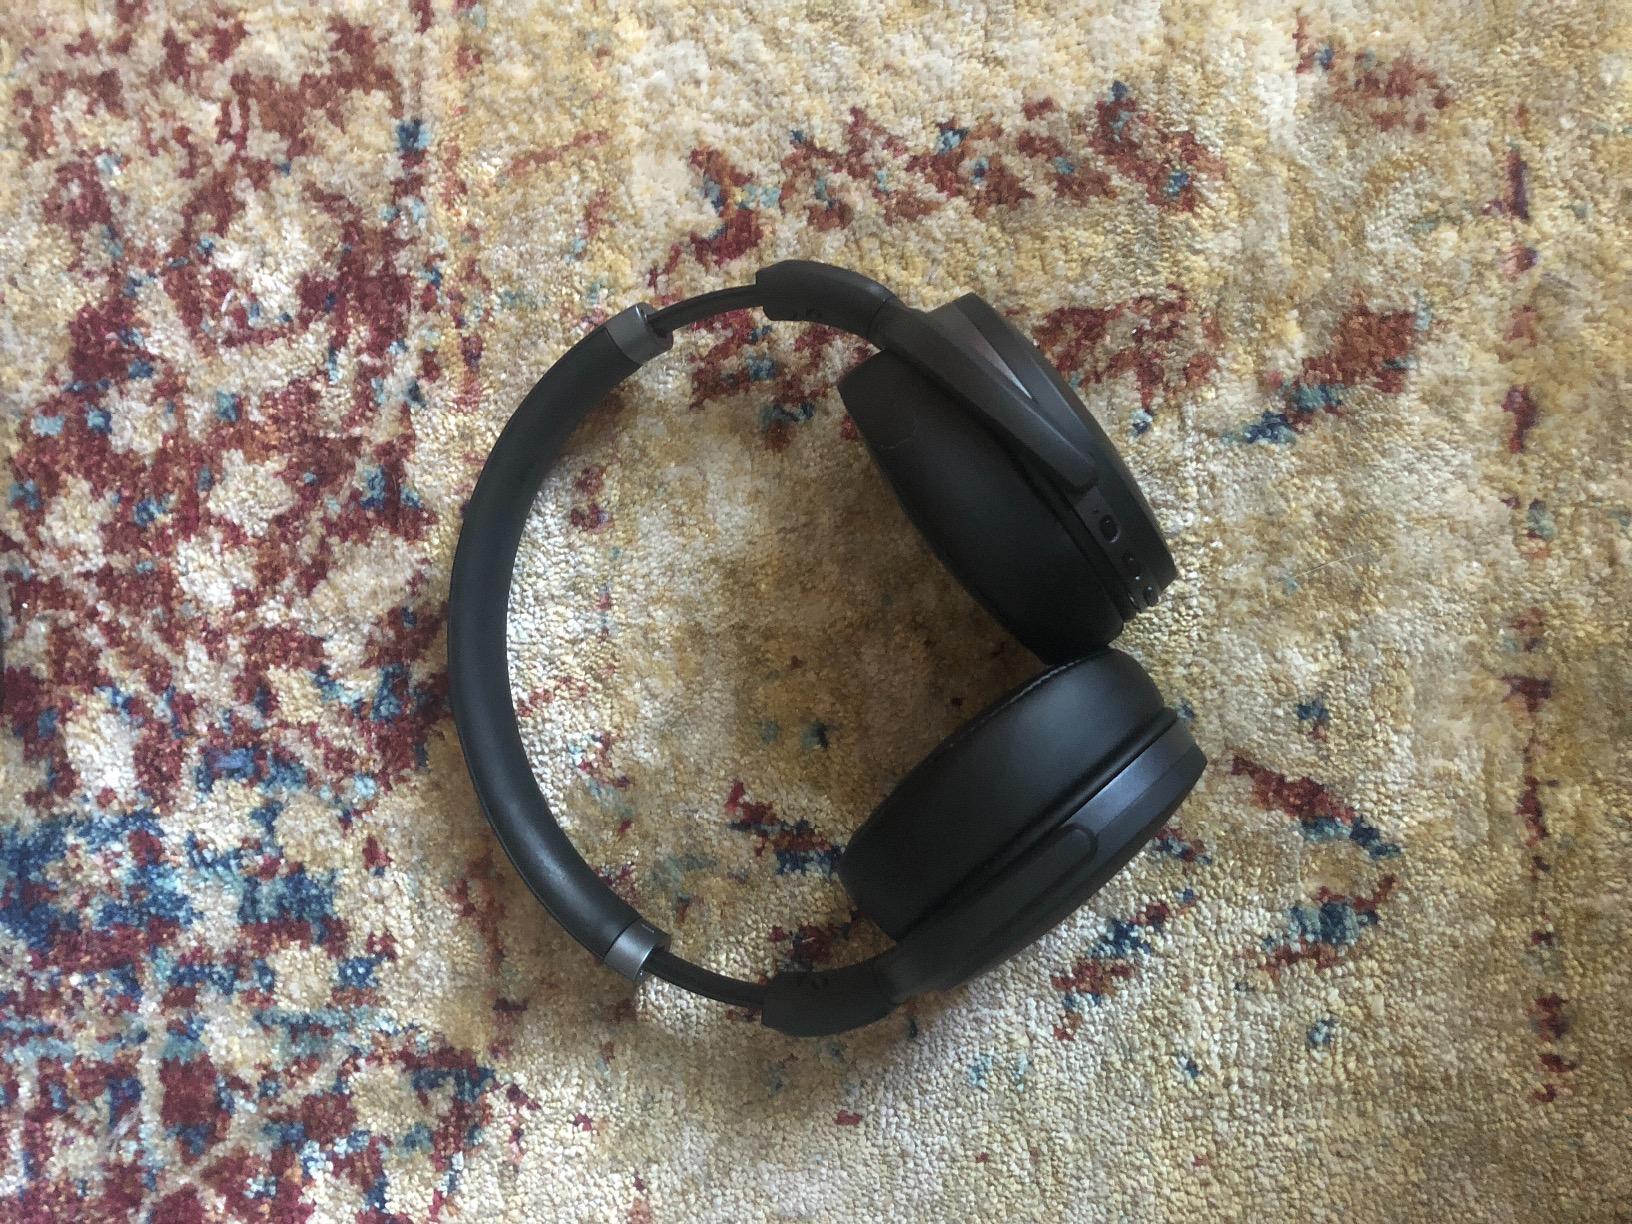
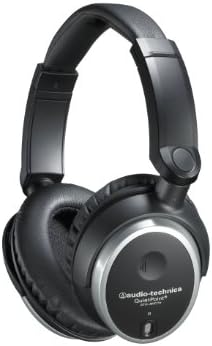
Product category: headphones
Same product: no